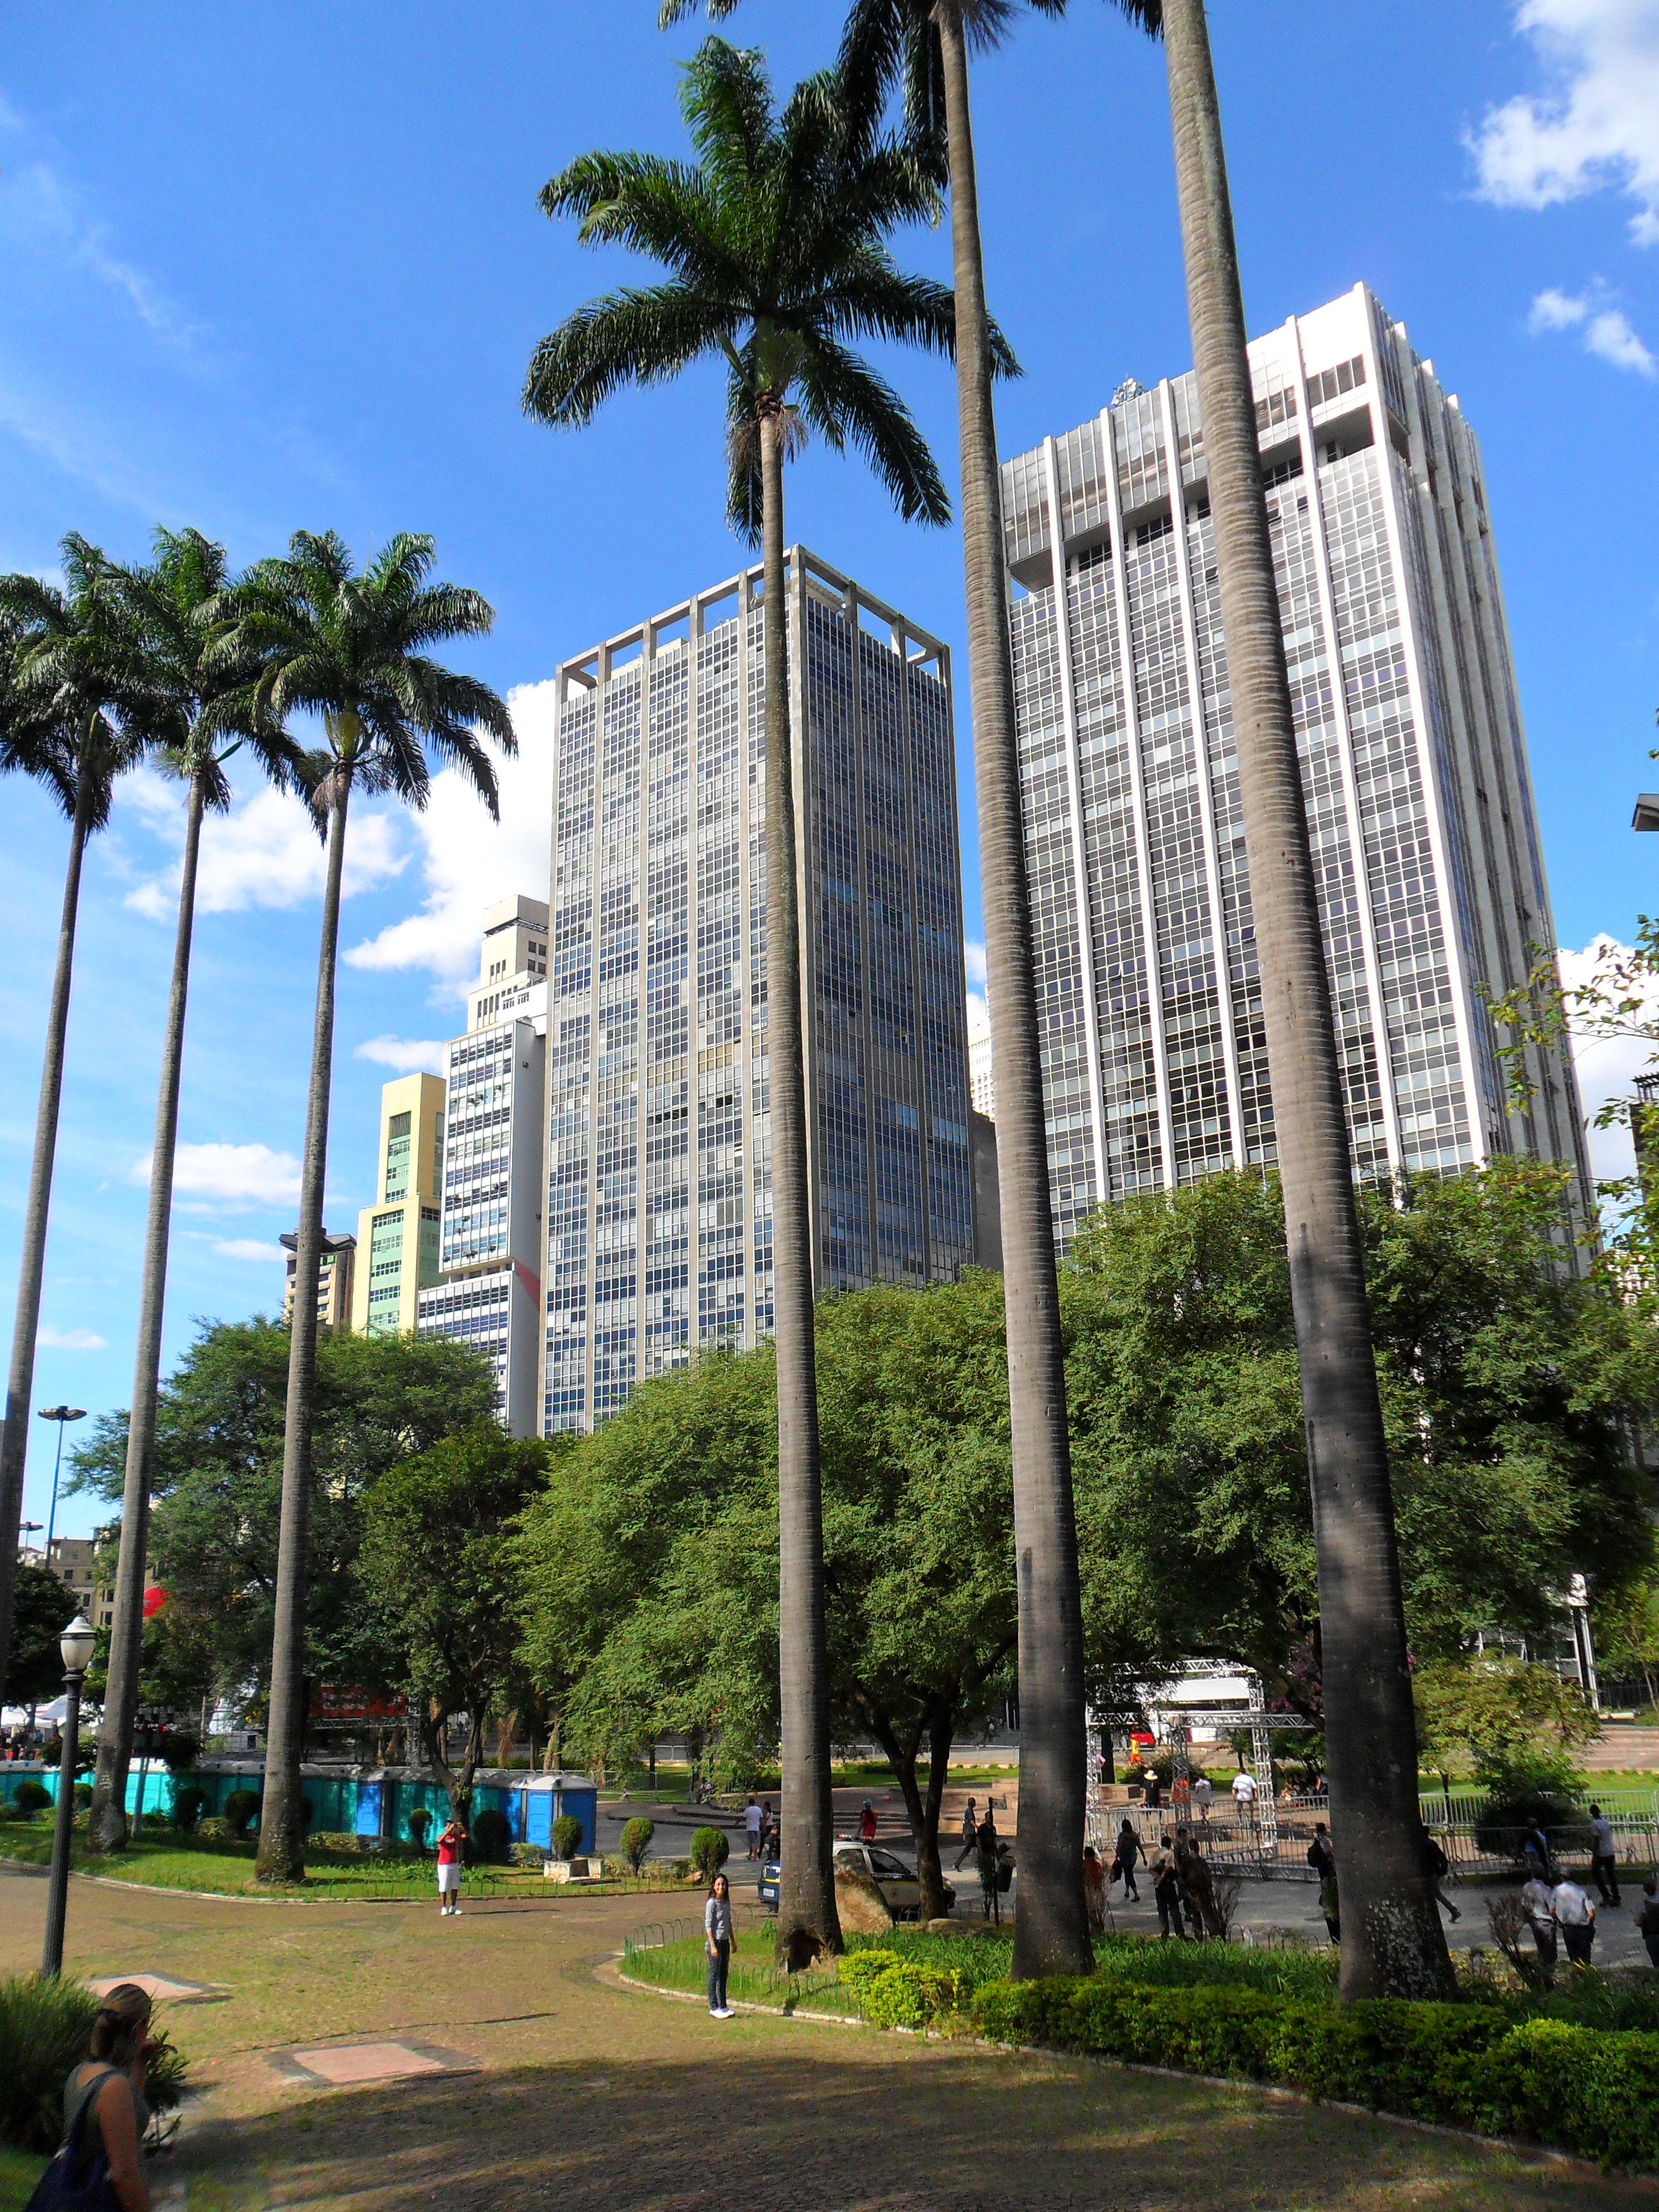
tree, architecture, city, skyscraper, cityscape, downtown, tower, plaza, landmark, tower block, town square, condominium, neighbourhood, sao paulo, urban area, residential area, metropolitan area, arecales, square branches